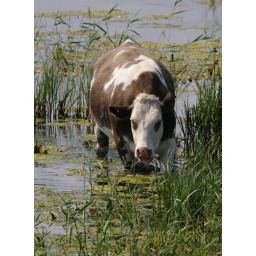
cow in water